Body of European Regulators for Electronic Communications

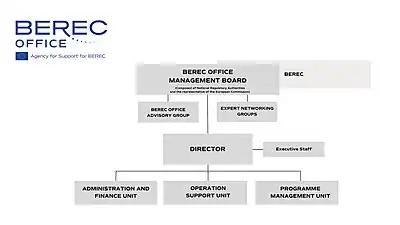
BEREC Office Structure

The MB consists of persons appointed as members of the BoR and one high representative of the EC. Usually, the MB is chaired by the same chairing team as the BoR.